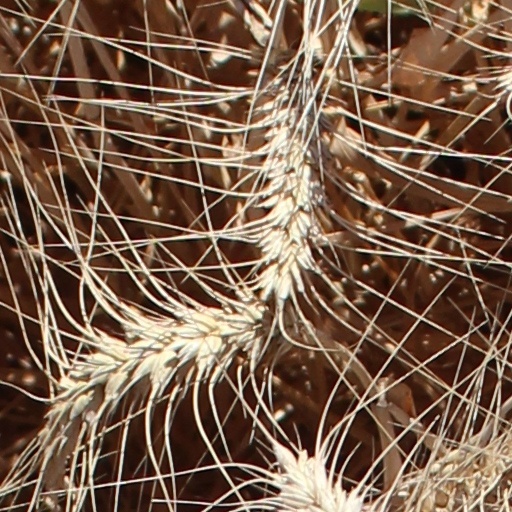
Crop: wheat